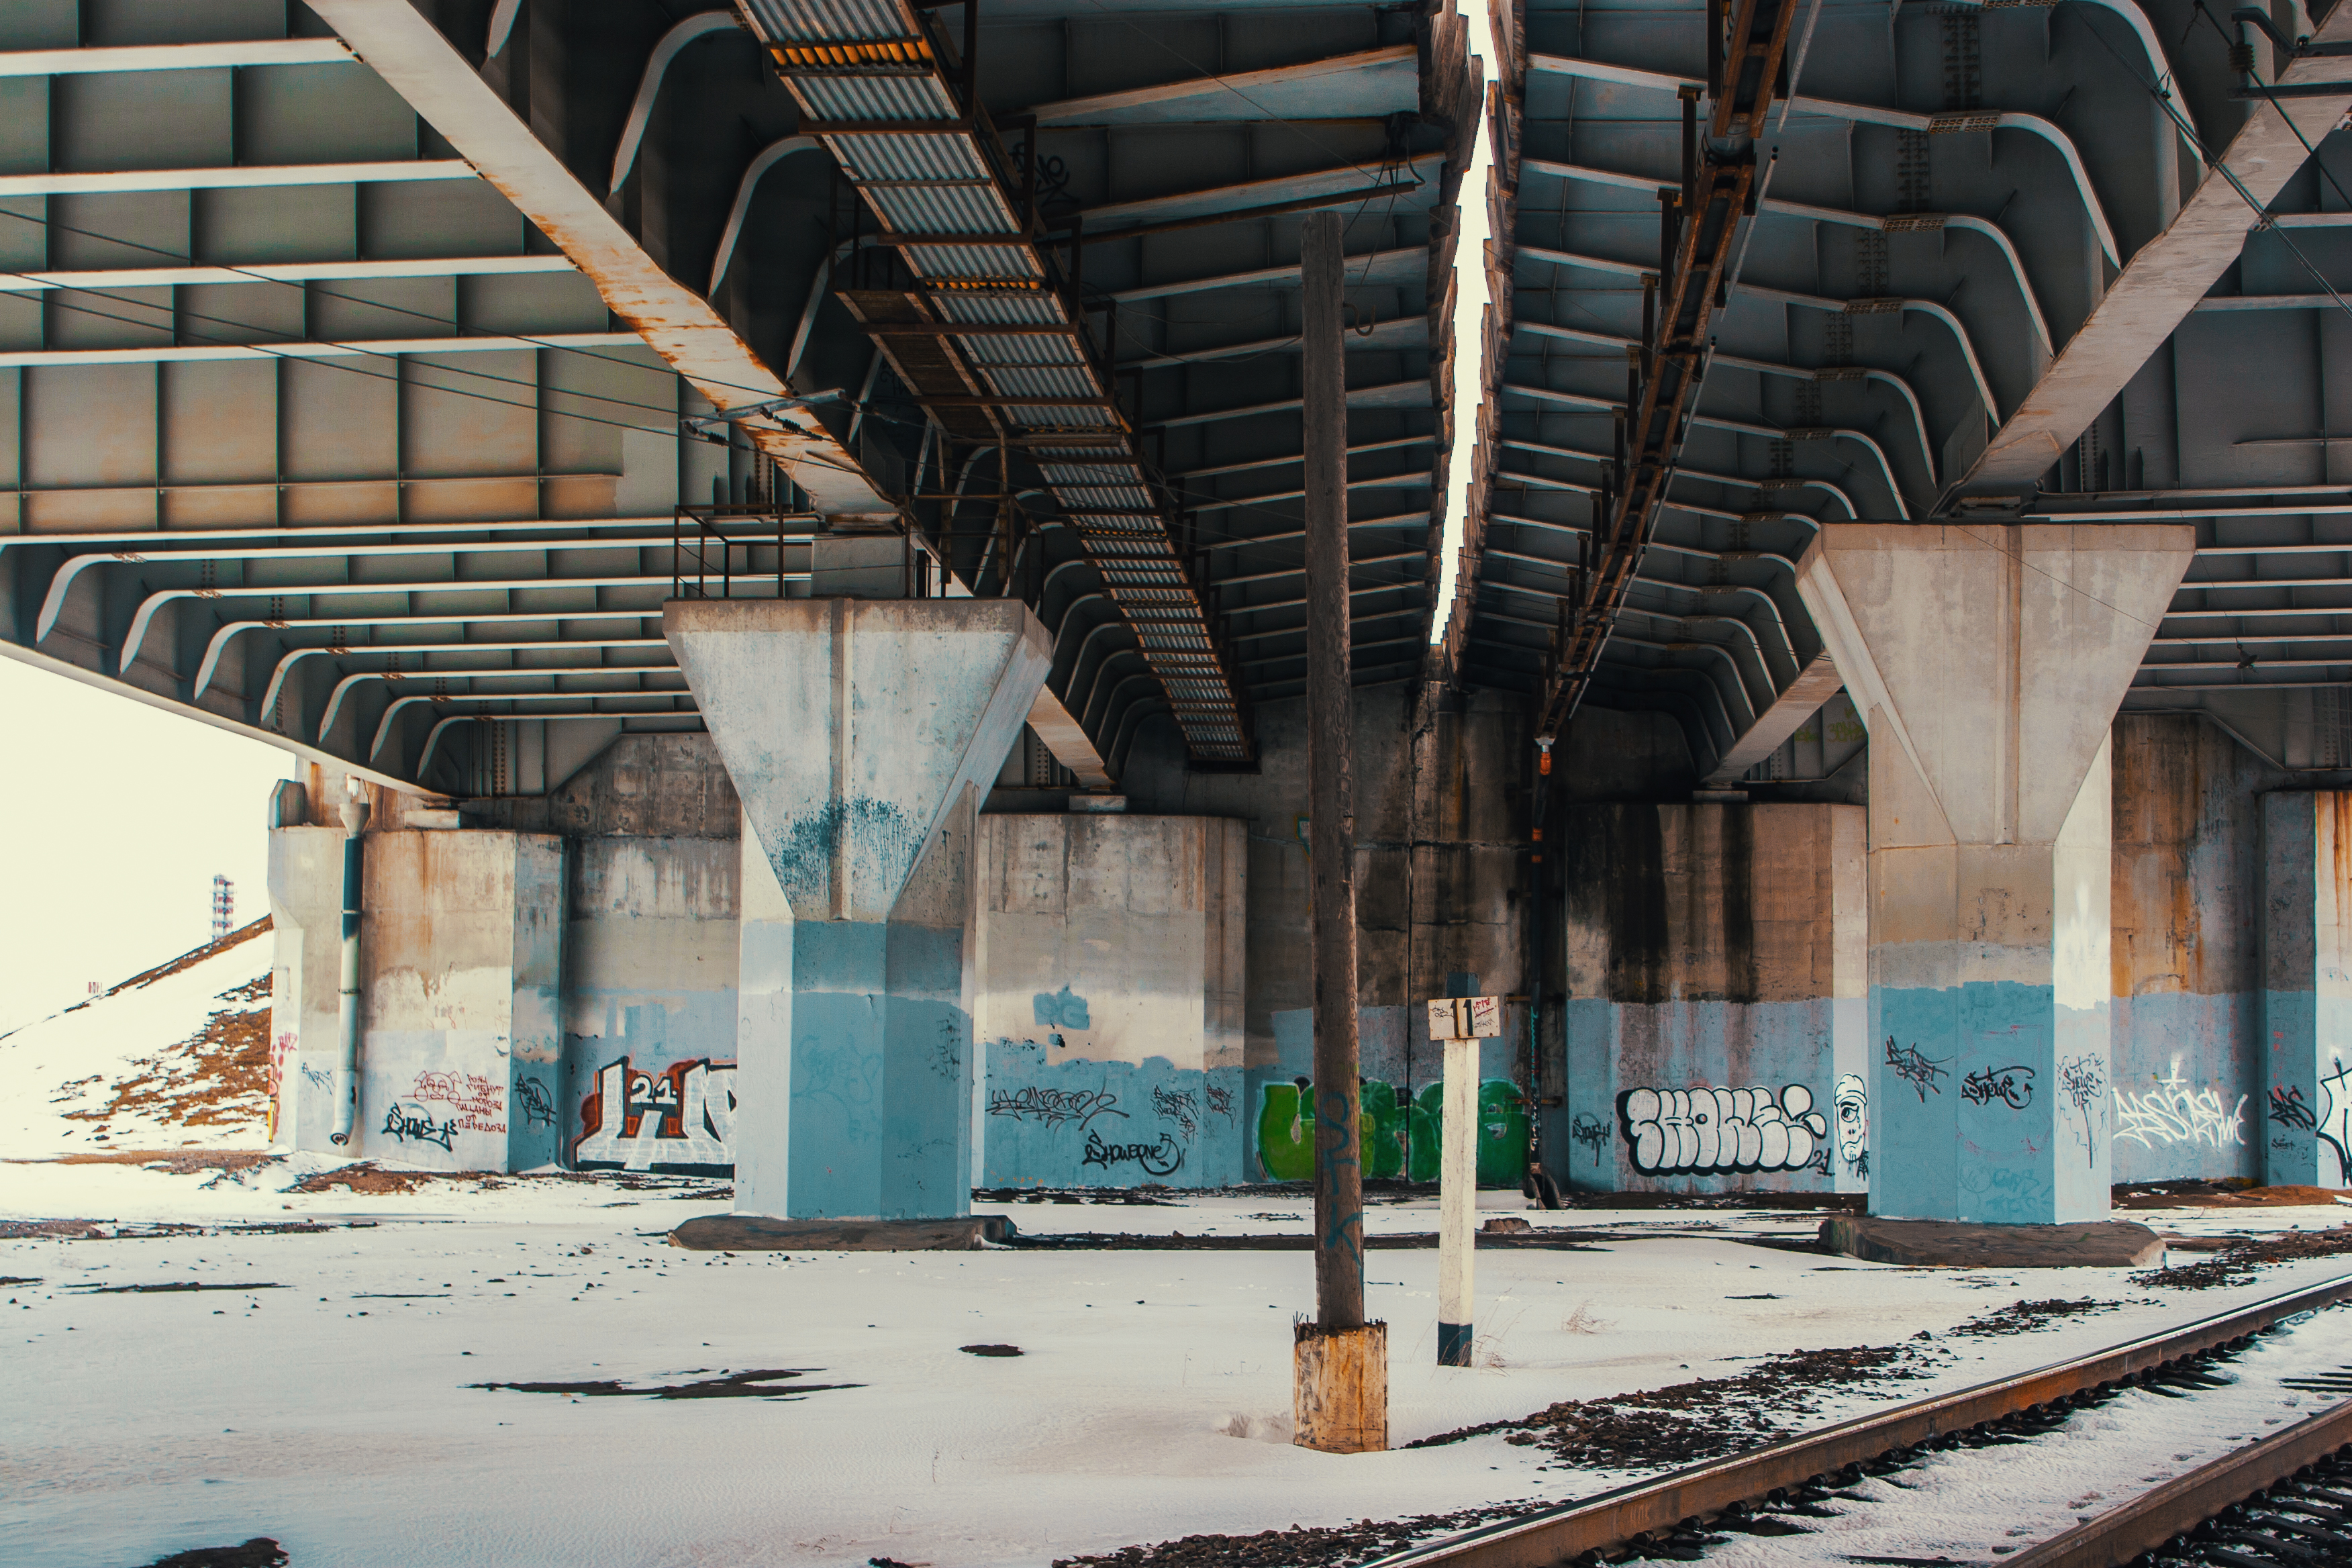
images, line, wall, rolling, city, symmetry, Tints and shades, building, wood, metropolitan area, beam, urban area, industry, bridge, ceiling, concrete, metal, track, steel, art, railway, overpass, nonbuilding structure, town, rolling stock, facade, column, road, transport, daylighting, roof, rubble, cement, shadow, illustration